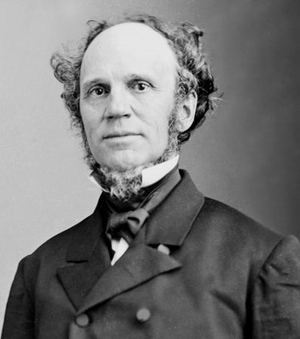
L'élection présidentielle américaine de 1868 se solda par l'élection du général Ulysses S. Grant, héros de la guerre de Sécession, candidat du Parti républicain, contre le démocrate Horatio Seymour.
Horatio Seymour était un homme politique américain. Il est gouverneur de New York de 1853 à 1854 puis de 1863 à 1864. Il est le candidat démocrate à l'élection présidentielle de 1868, qu'il perd contre le républicain Ulysses Grant.